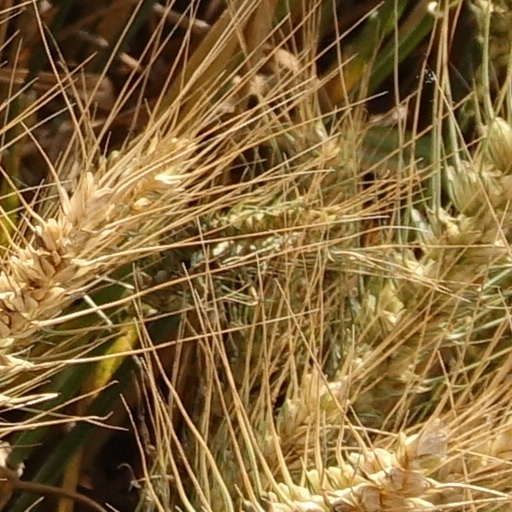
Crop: wheat